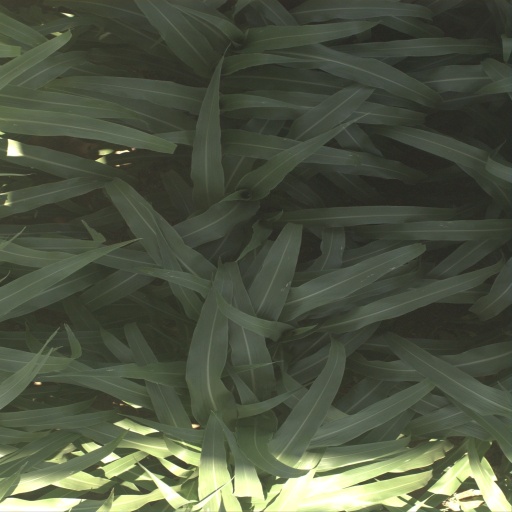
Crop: sorghum